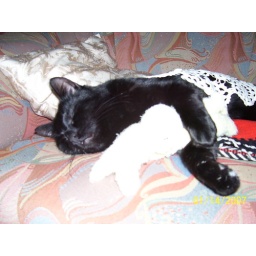
Kofi the black cat in a hat